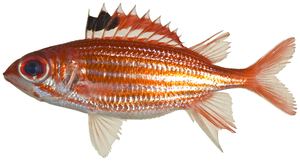
Sargocentron est un genre de poisson de la famille des holocentridés. La plupart des espèces de ce genre sont appelées « poissons-écureuils ».